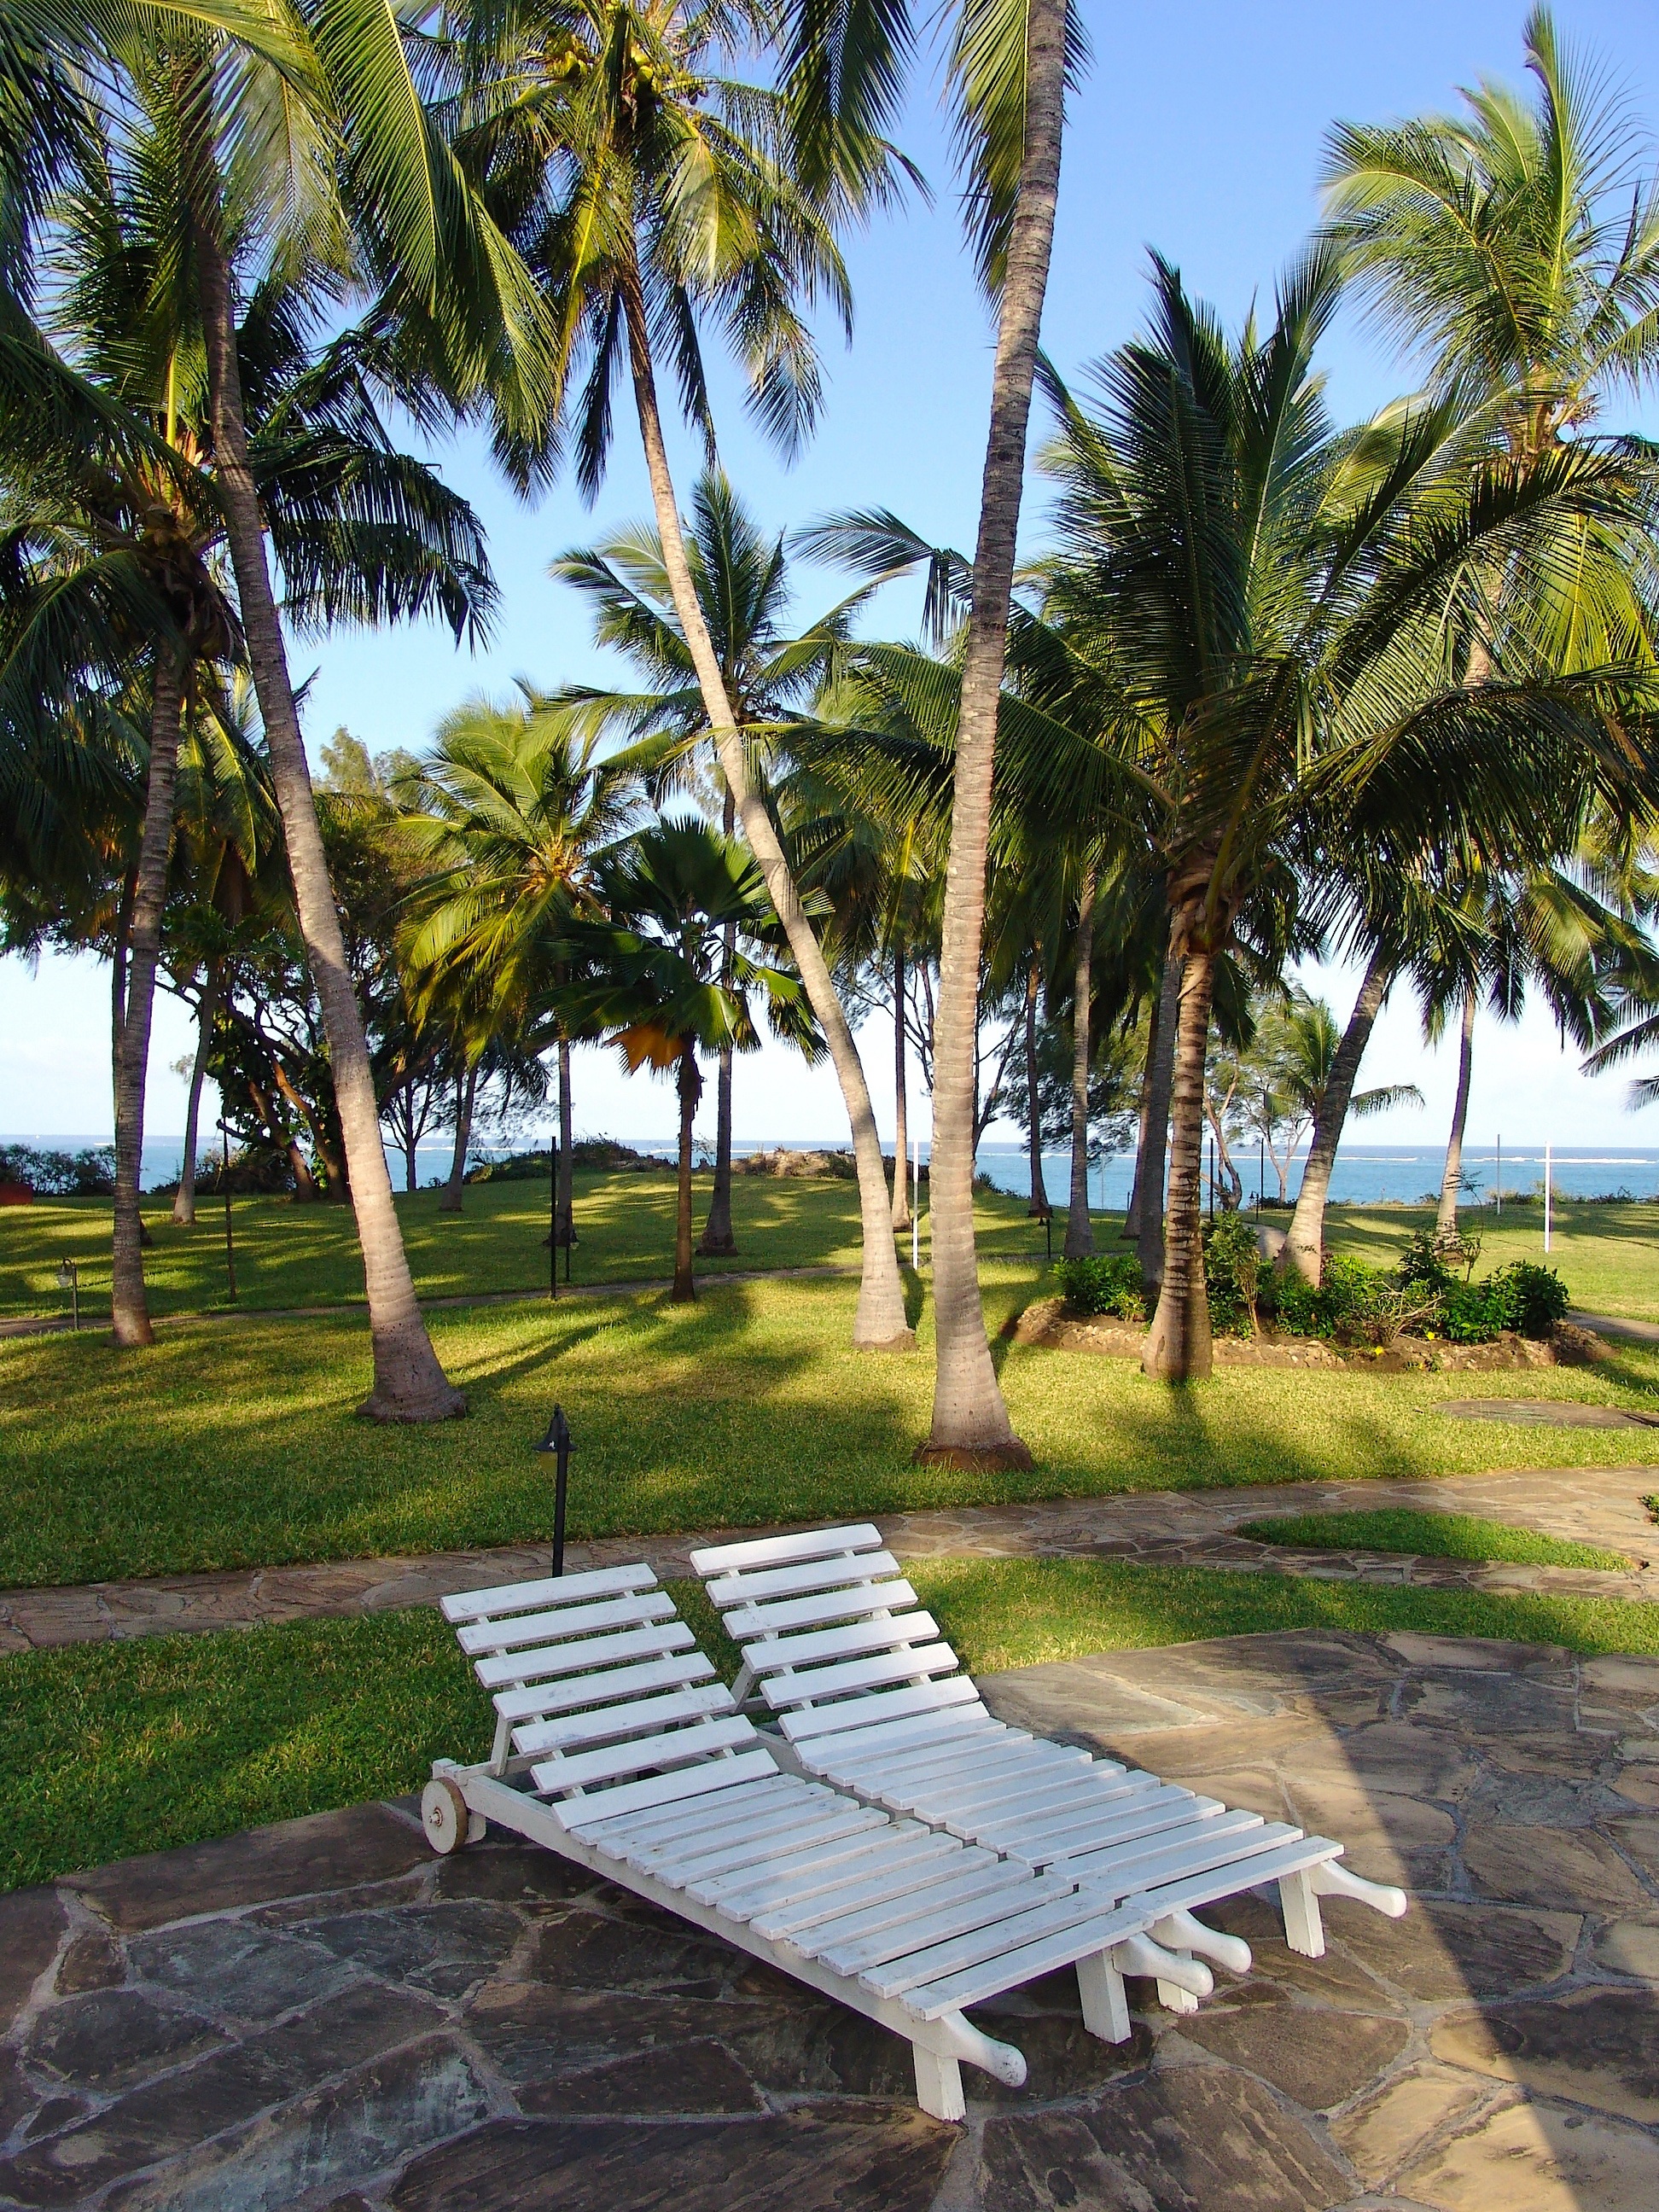
beach, sea, tree, water, nature, ocean, boardwalk, wave, view, walkway, vacation, travel, palm, africa, holiday, property, resort, boats, estate, caribbean, rush, tropics, indian ocean, arecales, palm family